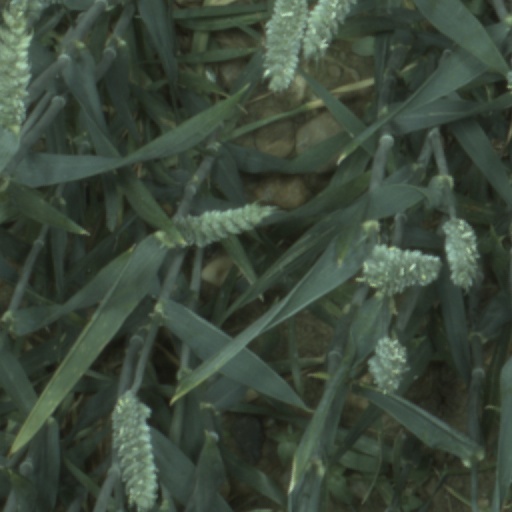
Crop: wheat